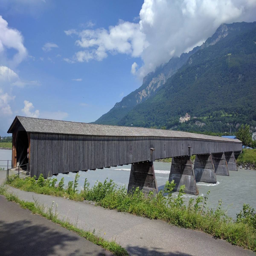
Old Rhine Bridge